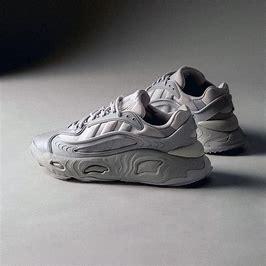
Brand: Adidas
Model: Oznova